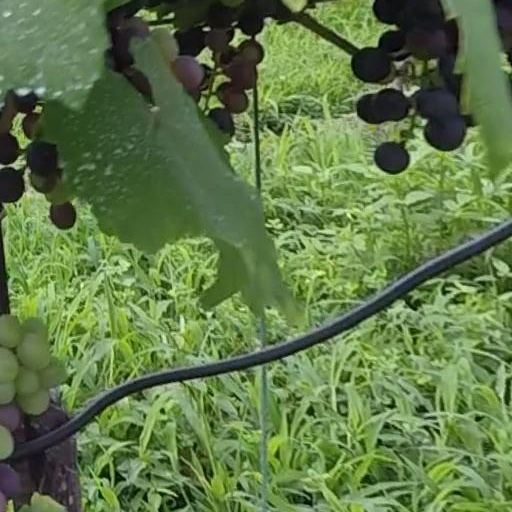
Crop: grape